Švihov Reservoir

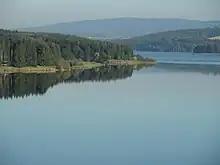
Švihov near Bernartice

Initially, several solutions were considered for the water management use of the Želivka River, e.g. creating a cascade of several smaller reservoirs. The concept of the reservoir was created in 1964. Construction began in 1965 and was completed in 1975. It was filled in 1972 and the first delivery of drinking water to Prague took place on 1 February 1973.